Emmanuel Armah Kofi Buah

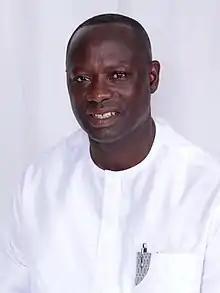

Emmanuel Armah Kofi Buah (born 1966) is a Ghanaian politician, Member of Parliament of Ellembelle constituency in the Western Region and Minister for Ministry of Lands and Natural Resources (Ghana).